Question: Please indicate a possible affordance area of the sit_on_bench that can be used for sitting
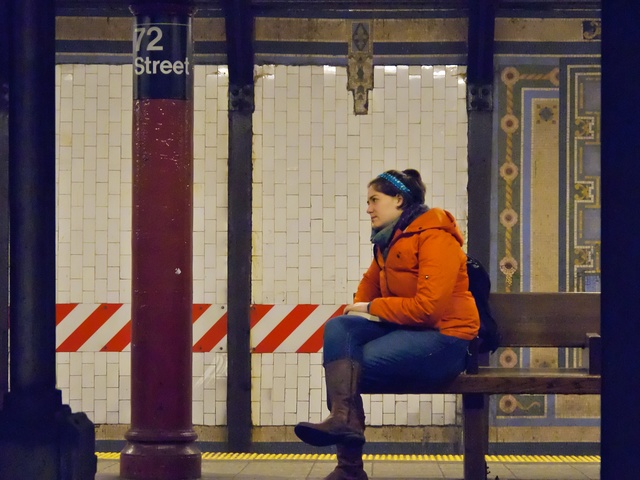
Answer: [332.5, 364, 602.5, 394]